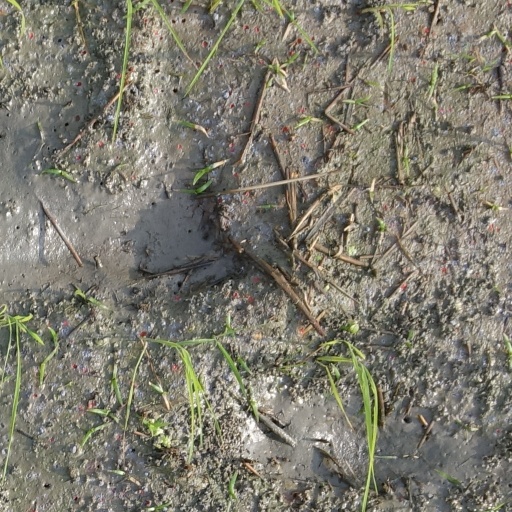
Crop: rice